Kurdish women

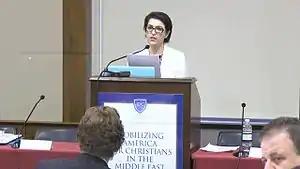
Bayan Sami Abdul Rahman, KRG Representative to USA.

After the establishment of Kurdistan Regional Government (KRG), women were able to form their own organizations and several women became ministers in the cabinet of local government. In September 2003, Nasrin Berwari was appointed to the 25-member Iraq provisional cabinet as minister of municipalities and public works, and in June 2004, she was among six women named to the 30-member transitional cabinet and in April 2005 was named permanently to that post. As the top Iraqi official in charge of municipal and environmental affairs, Berwari is considered as one of the most important figures in the Iraqi civil administration. However, in the assessment of Dr. Choman Hardi, the director of the Center of Gender and Development at the American University of Iraq - Sulaimani, "although the Kurdistan Regional Government wants to appear progressive and democratic, by granting women their rights, it's still quite superficial and women play a marginal role."